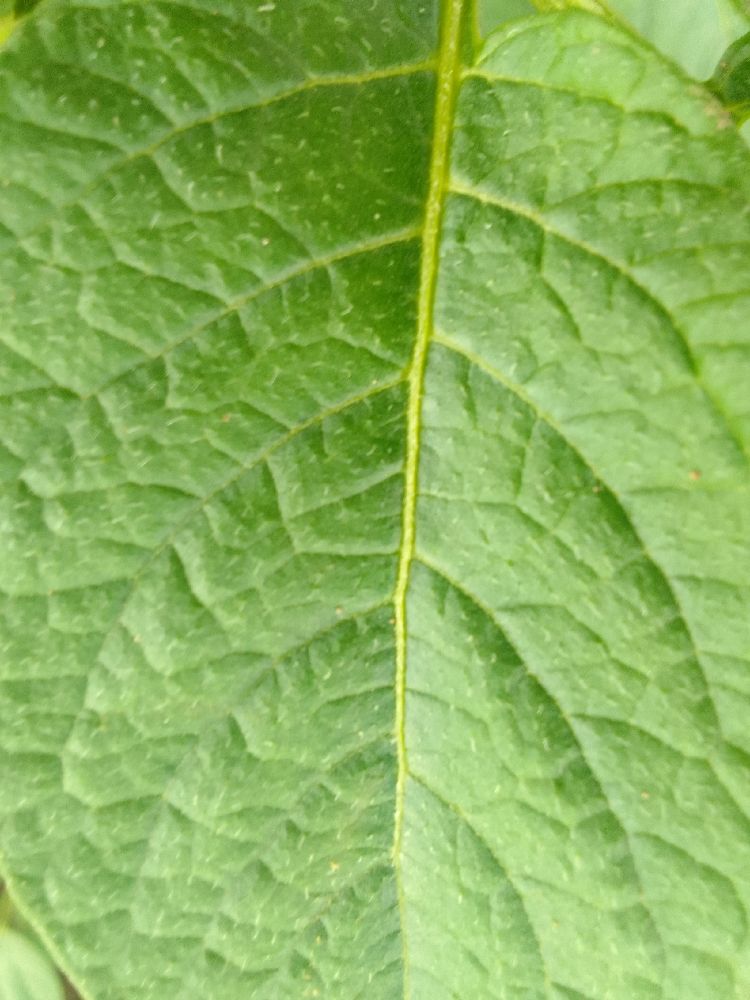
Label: Healthy